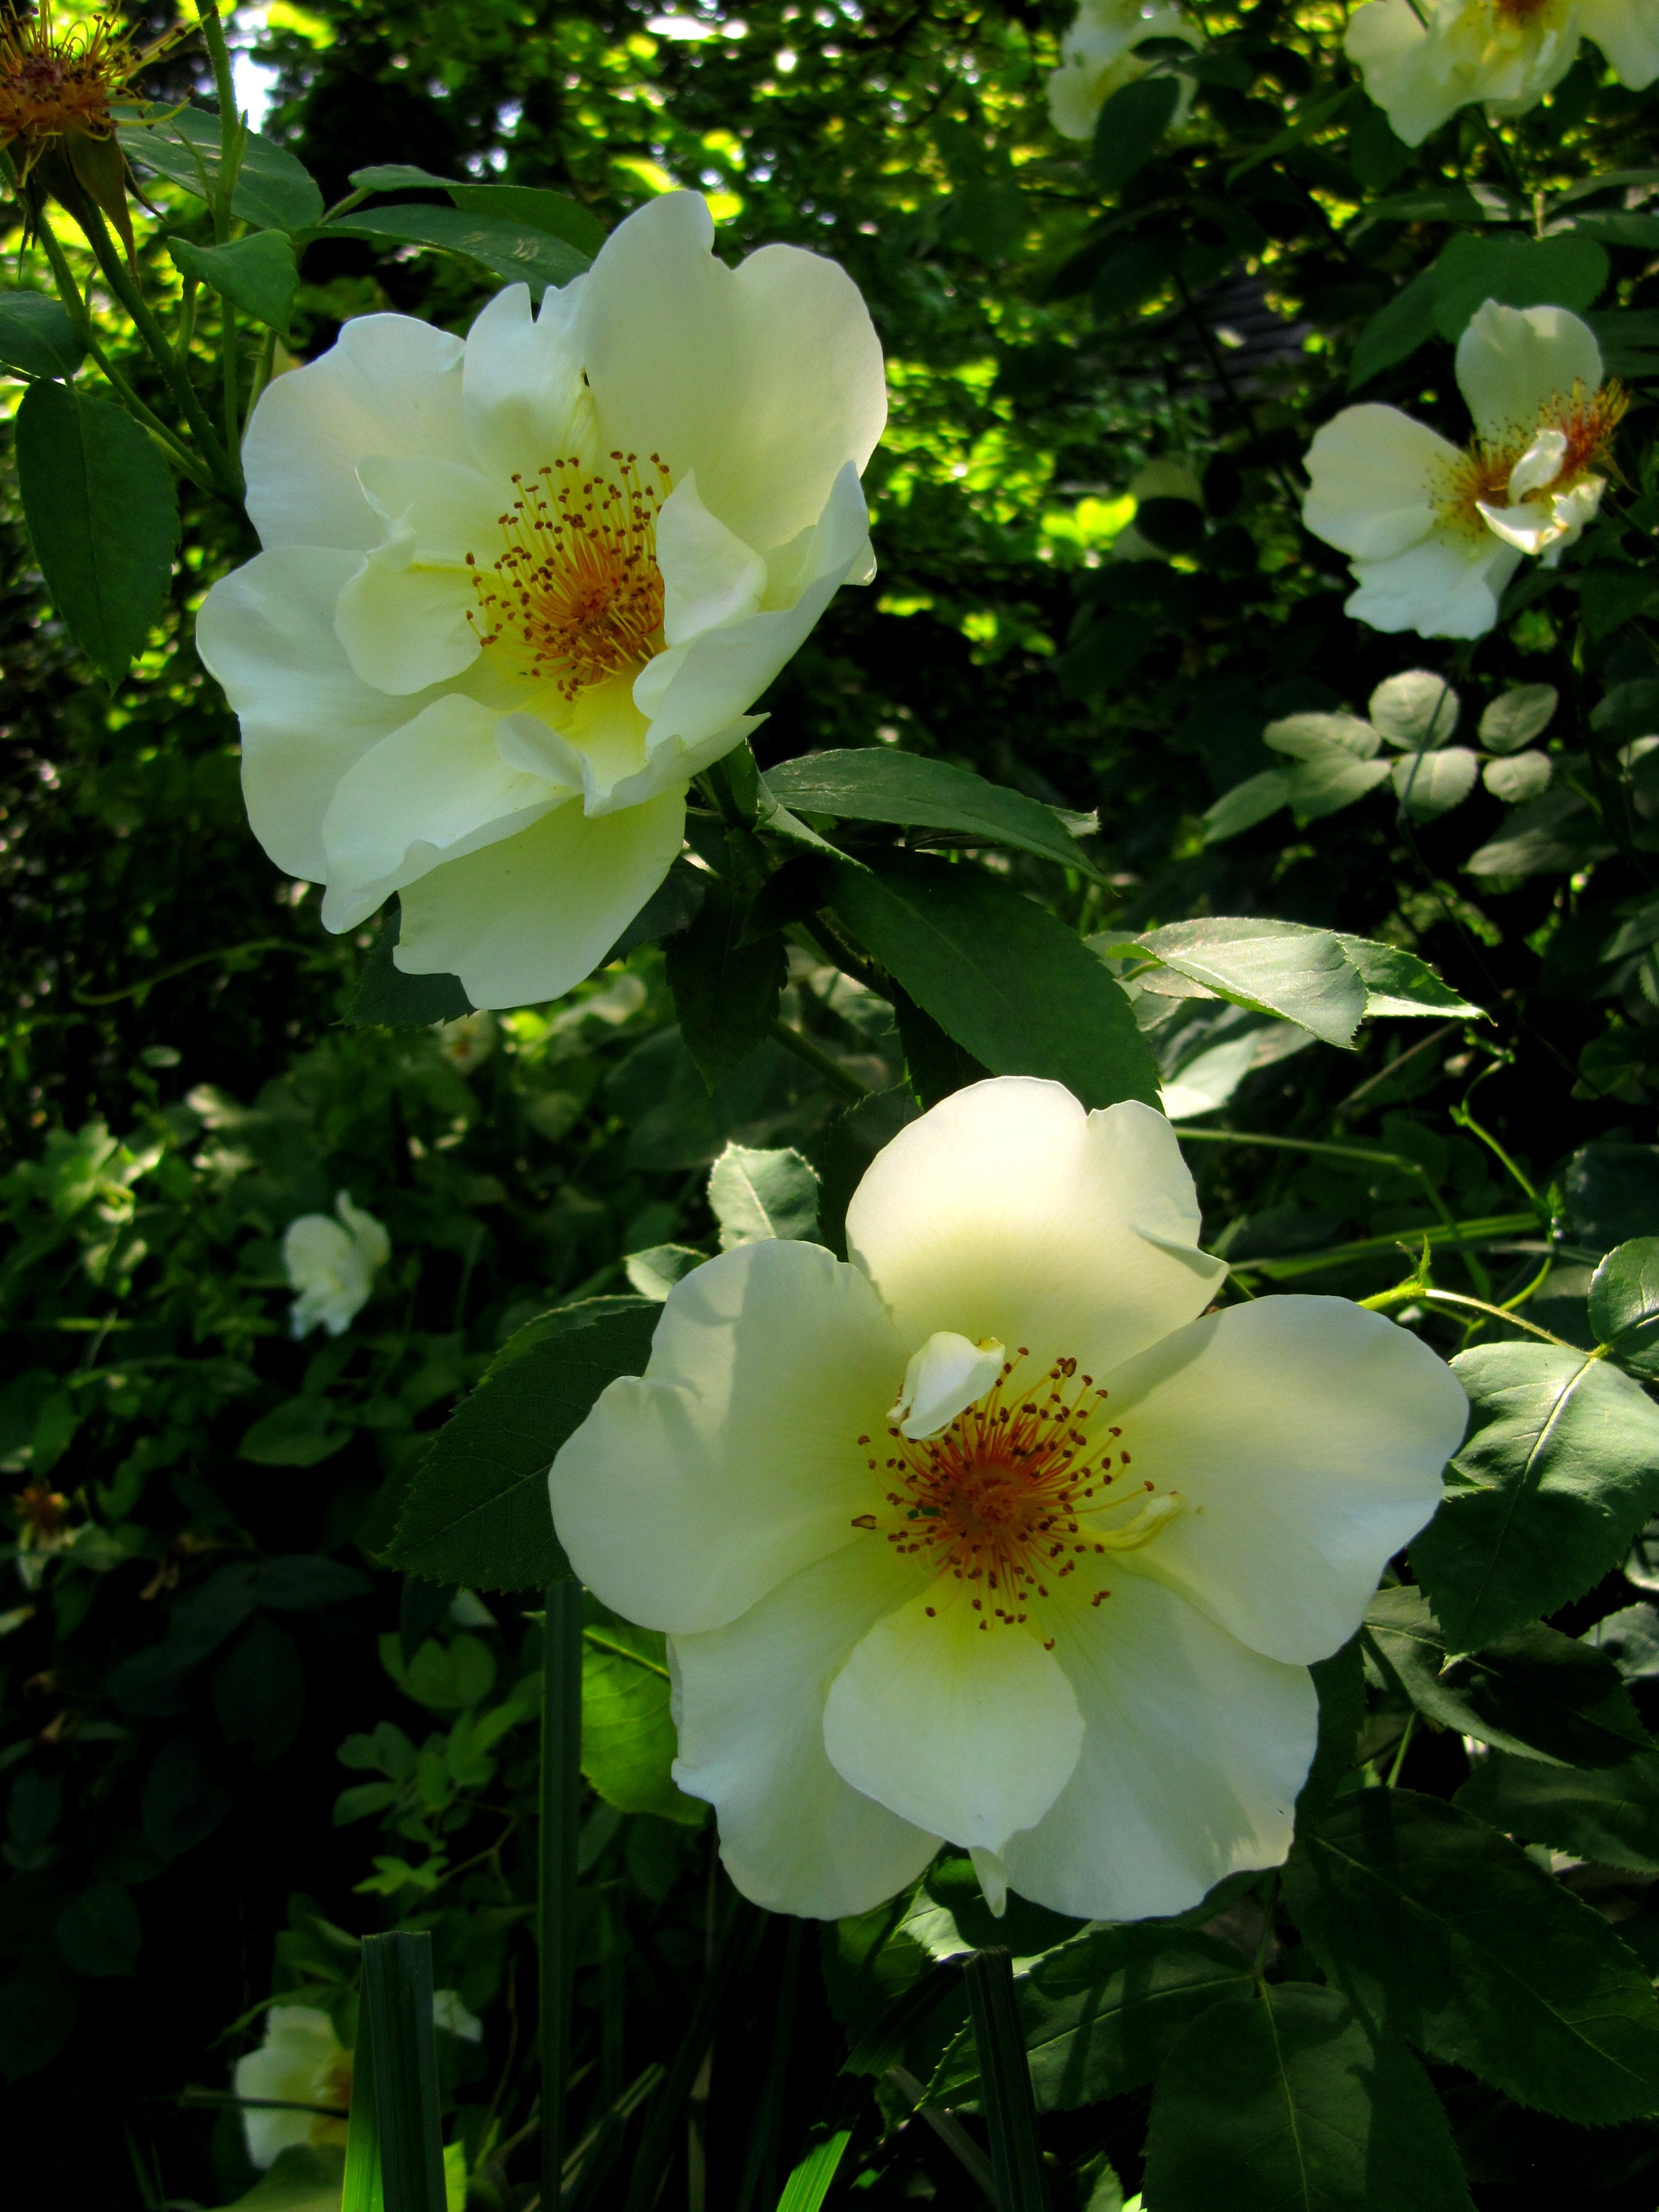
blossom, plant, flower, petal, rose, park, botany, flora, peony, floribunda, flowering plant, garden roses, rose family, shrub rose, burnet rose, land plant, camellia sasanqua, rosa rubiginosa, rustic house ettenb hl